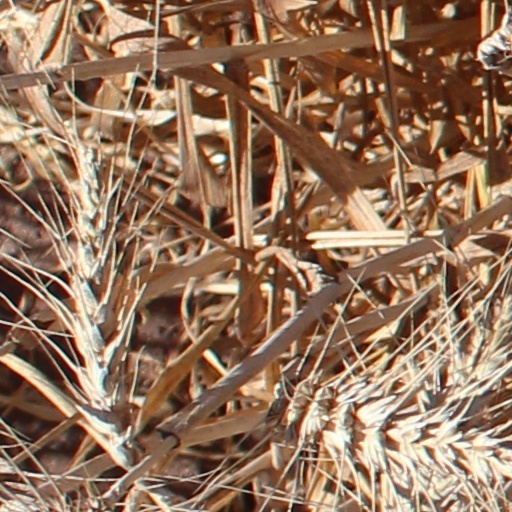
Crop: wheat